Chicago Confidential

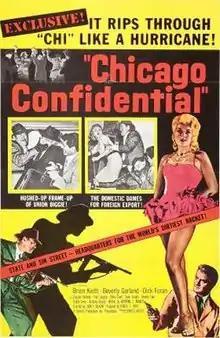
Theatrical release poster

Chicago Confidential is a 1957 American crime film noir directed by Sidney Salkow and starring Brian Keith, Beverly Garland and Dick Foran. It is based on the 1950 book "Chicago: Confidential!" by Jack Lait and Lee Mortimer.